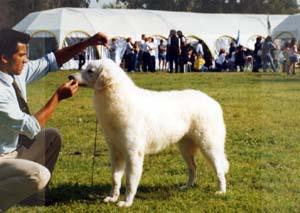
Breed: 223-n000067-kuvasz